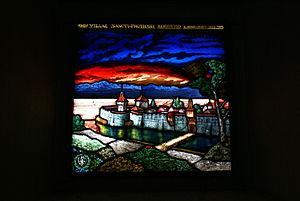
détail d'un des vitraux du temple de St-Prex (Suisse)
Saint-Prex est une commune suisse du canton de Vaud, située dans le district de Morges. Celle-ci se trouve sur les bords du lac Léman.